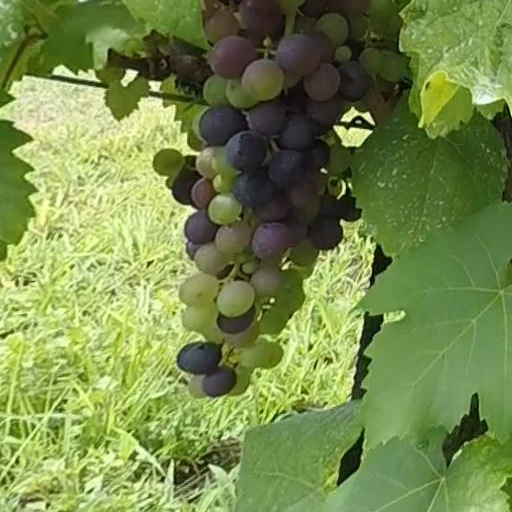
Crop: grape